Livingston, New Jersey

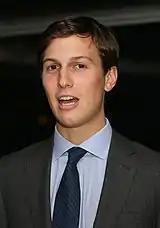
Jared Kushner

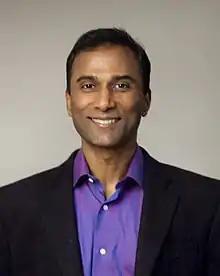
Shiva Ayyadurai

As of 2010, The township had a total of of roadways, of which are maintained by the municipality, by Essex County and by the New Jersey Department of Transportation.